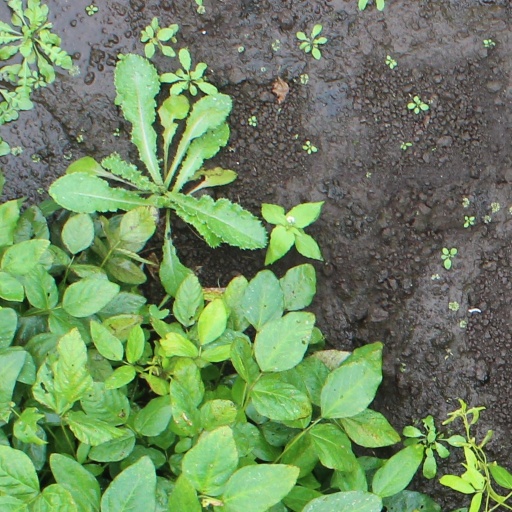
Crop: soybean